Sudz Sutherland

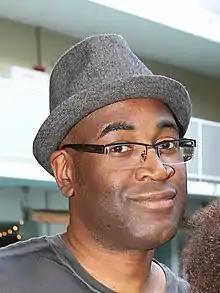
Sutherland at an event for the Canadian Film Centre in 2015

David "Sudz" Sutherland is a Canadian film director and screenwriter. His credits include the films "Doomstown", "Love, Sex and Eating the Bones", "Guns", "Speakers for the Dead" and "Home Again", as well as episodes of "Drop the Beat", "Da Kink in My Hair", "", "Wild Roses", "Jozi-H", "Reign", "She's the Mayor", "Designated Survivor", "Shoot the Messenger", "Murdoch Mysteries", "Frankie Drake Mysteries", "Batwoman" and "Superman & Lois".